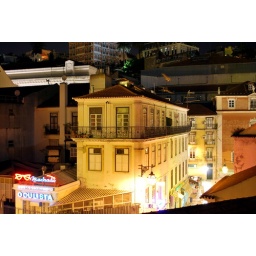
Taken from a window in the kitchen of the Lisbon Kitsch Hostel.